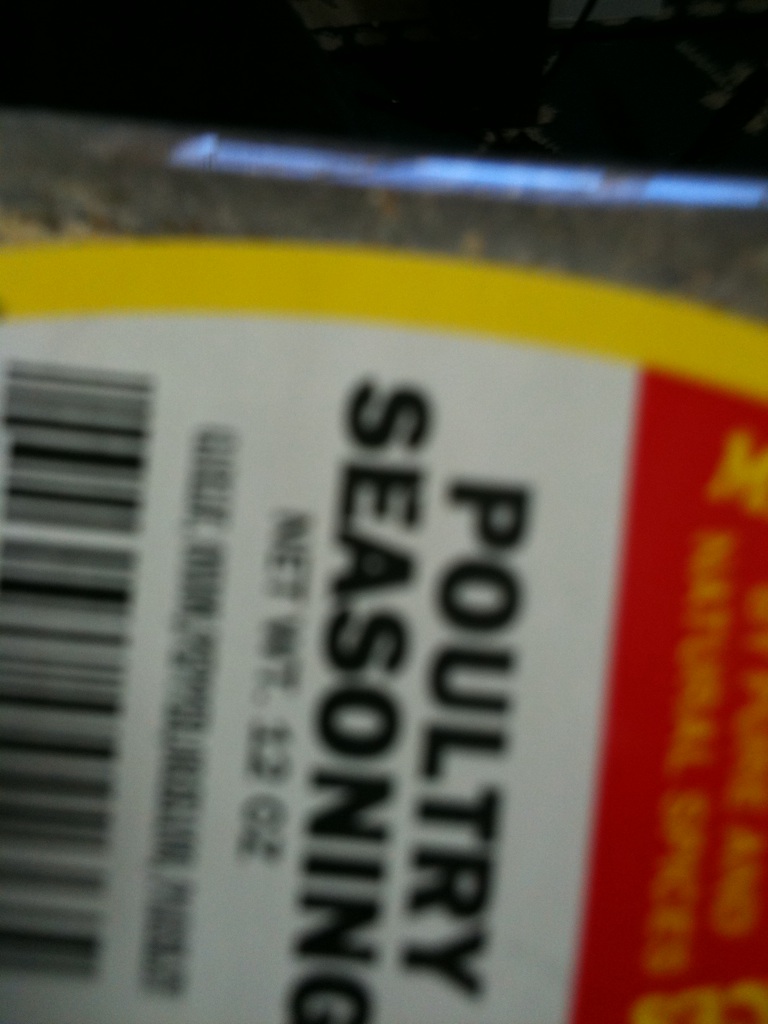Question: What spice is this?
Answer: poultry seasoning